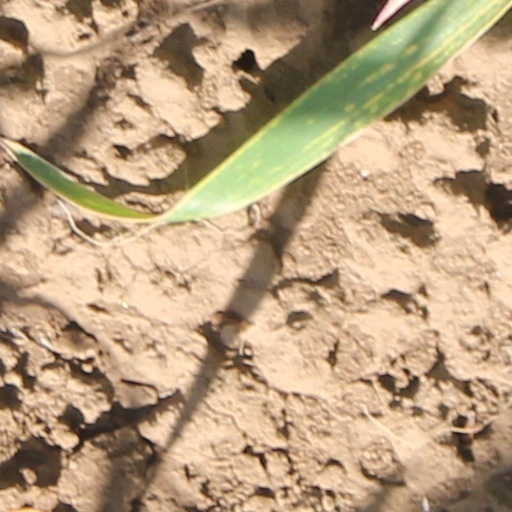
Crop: wheat